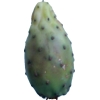
Label: cactus_fruit_green